45th Academy Awards

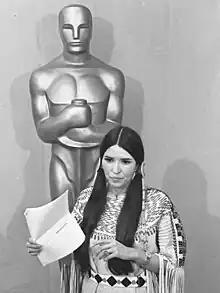
Sacheen Littlefeather holding Marlon Brando's statement at the 45th Academy Awards

Sacheen Littlefeather was an American actress, model, and activist of Native American civil rights who Marlon Brando chose to represent him at the ceremony. Littlefeather took the stage and spoke on Brando's behalf as a form of protest, representing Native Americans.